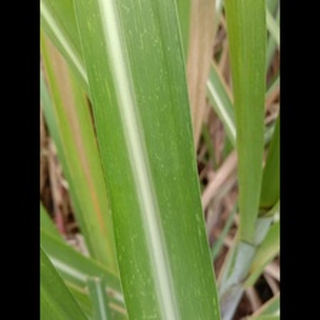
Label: sugarcane_mosaic